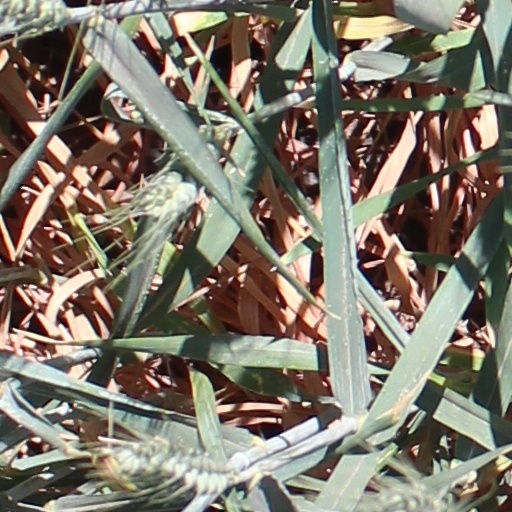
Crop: wheat